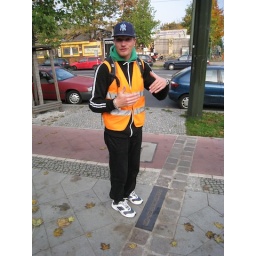
Andre, my bike tour guide, standing in front of where the wall used to divide Berlin.